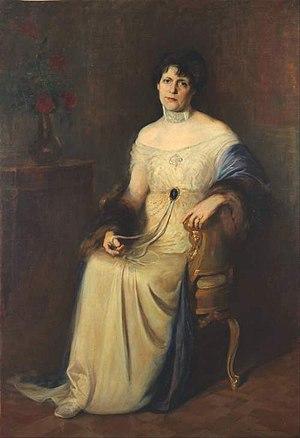
Ernesto de la Cárcova, né à Buenos Aires le 3 mars 1866 où il est mort le 28 décembre 1927, est un peintre argentin.